List of Stargate Atlantis characters

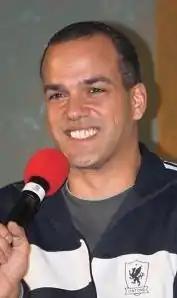
Dean Marshall played Bates

Sergeant Bates, played by Dean Marshall (seasons 1, 4) – A career military man who serves as the head of security on Atlantis in season 1. He first appears in "Rising" as a Marine under Colonel Sumner's command, and participates in their mission to Athos. In "Suspicion", he voices his belief that one of the Athosians is collaborating with the Wraith, putting him at odds with Major Sheppard and Teyla. His conflict with Teyla heightens in "The Gift". After Teyla discovers she has Wraith DNA, he believes her to be a security risk as the Wraith could exploit their telepathic connection to her to obtain information. In "The Siege", he all but accuses Teyla of working with the Wraith, and the two almost come to blows. Shortly after Bates is found severely beaten, found to be the work of a Wraith who had infiltrated the city. Due to his injuries, Dr. Carson Beckett places Bates in a medically induced coma. Bates is shown to have returned to Earth and honorably discharged from the military in the season 4 episode "Outcast". He began working for IOA field operations, and assists Sheppard and Ronon in capturing a rogue human-form Replicator.